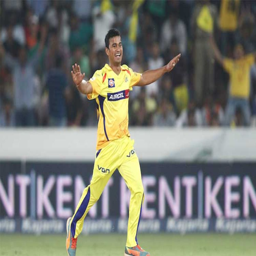
cricketer : he has been boy for cricket team .